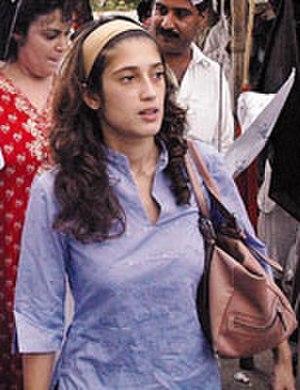
Fatima Murtaza Bhutto, née le 29 mai 1982 à Kaboul, est une écrivain et journaliste pakistanaise.